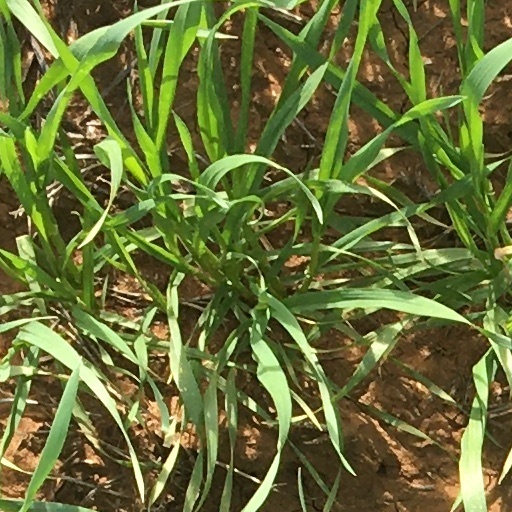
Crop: wheat